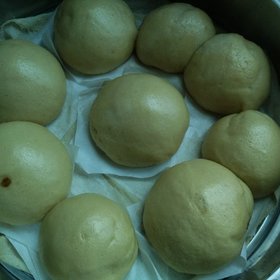
Label: trash